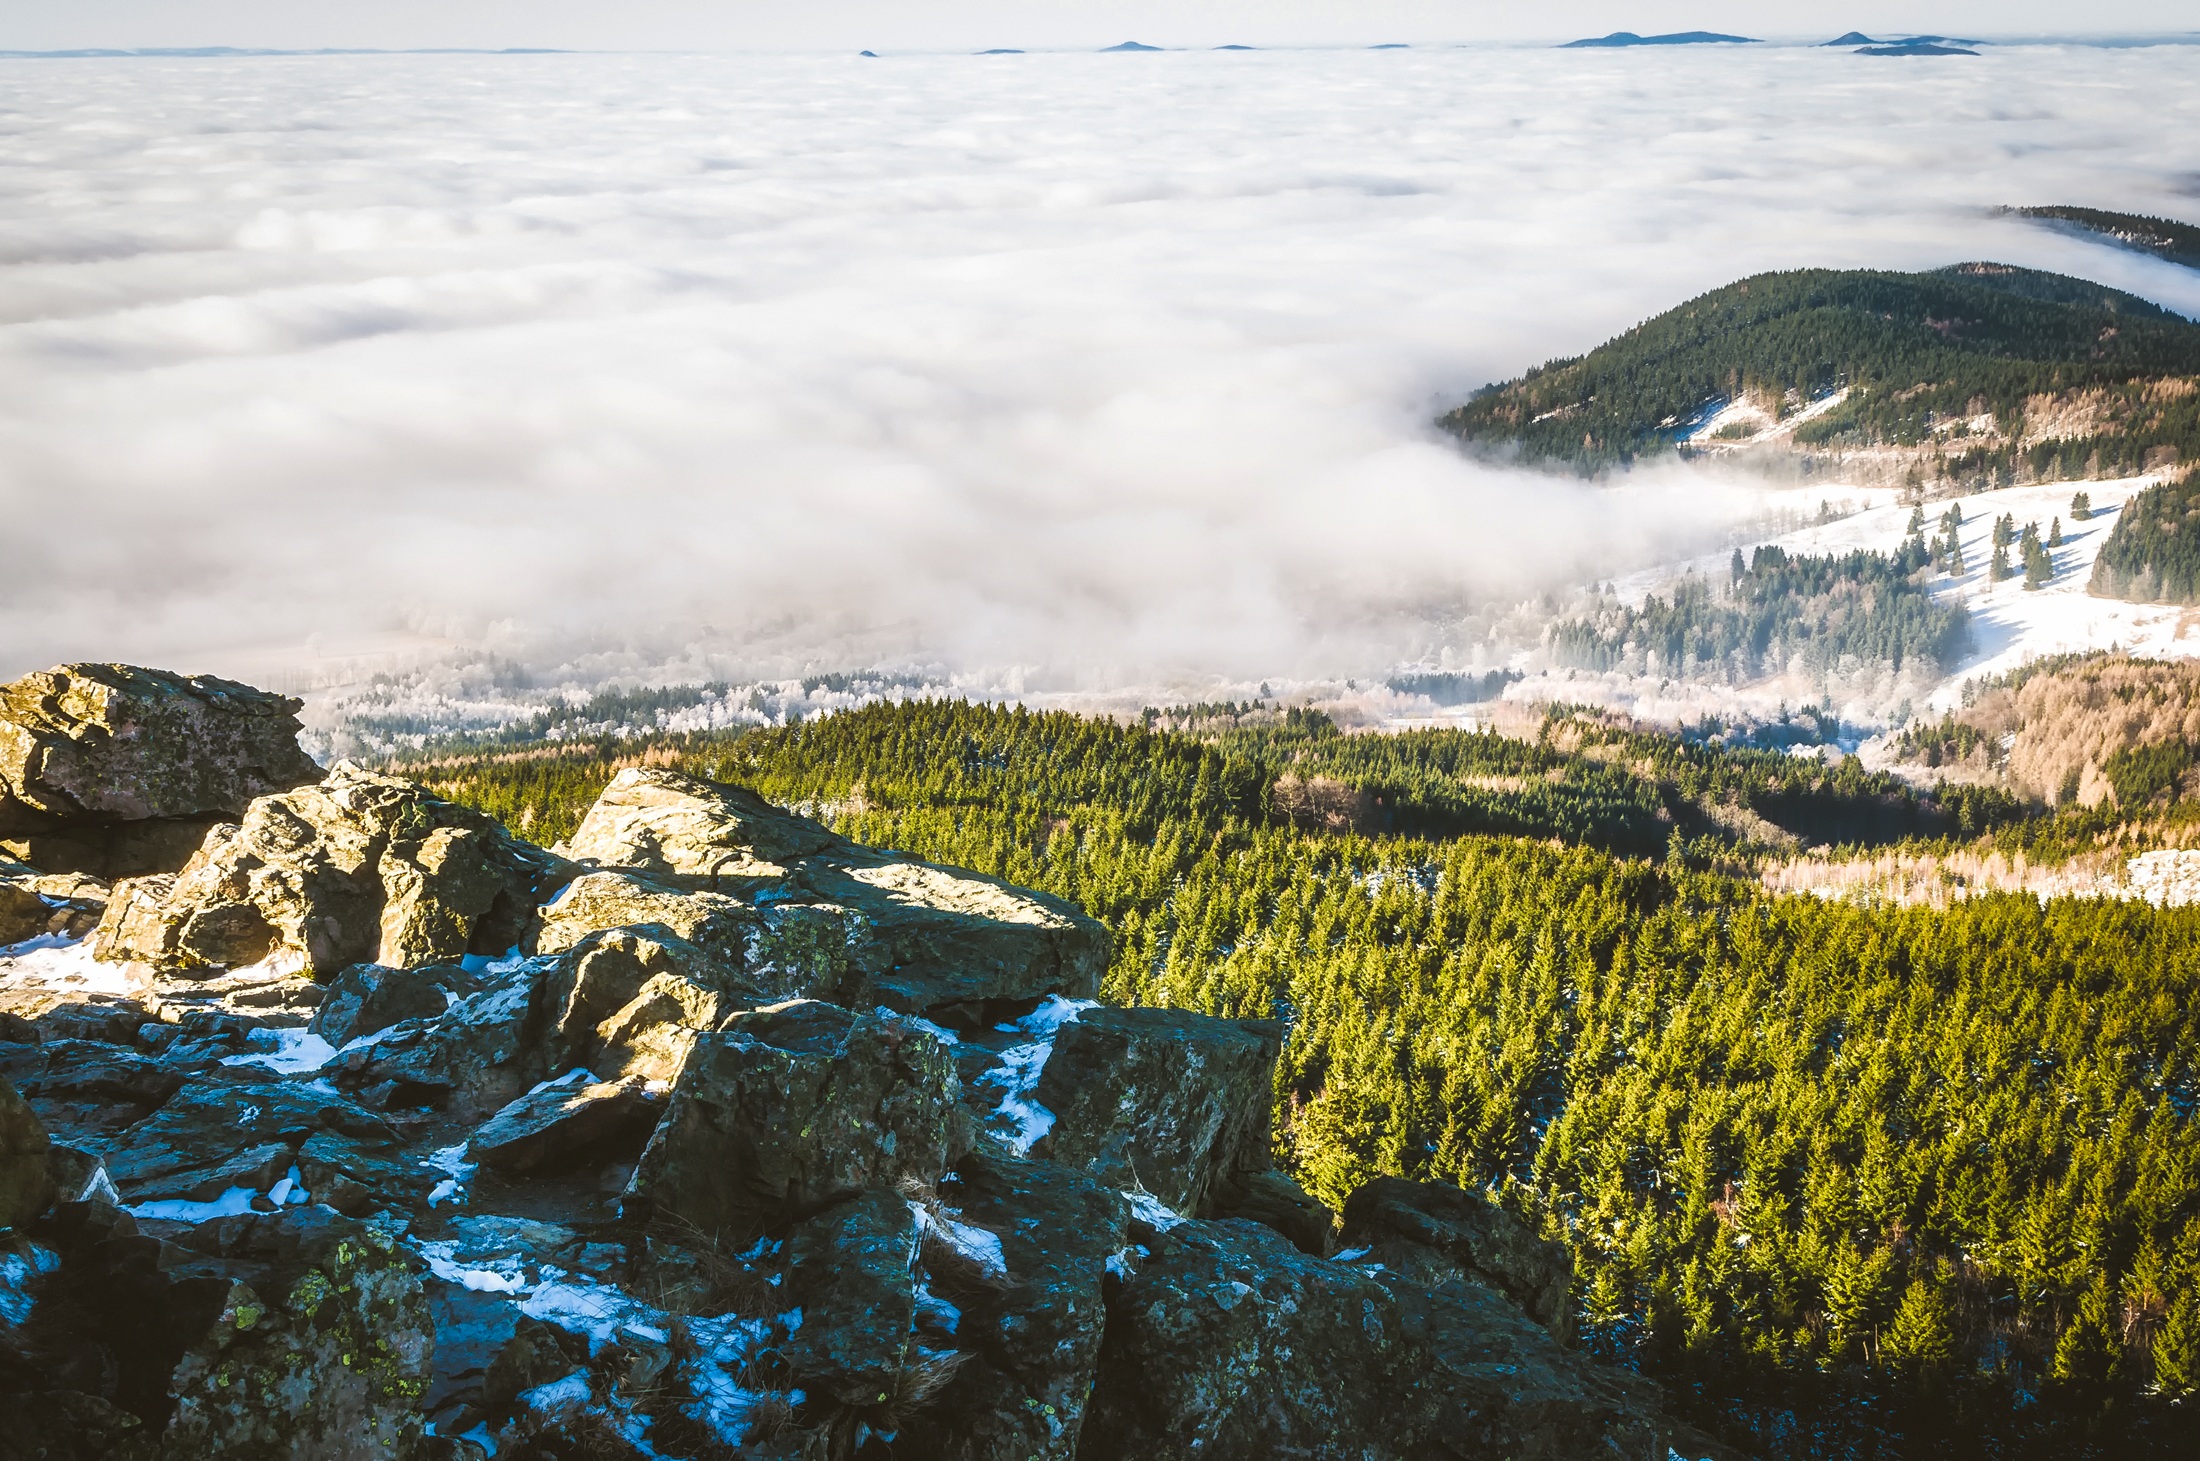
landscape, sea, coast, tree, water, nature, forest, rock, ocean, wilderness, mountain, cloud, sky, fog, sunrise, countryside, shore, wave, dawn, country, cliff, rural, terrain, trees, outdoors, woods, outside, hdr, clouds, mountains, beautiful, czech republic, water feature